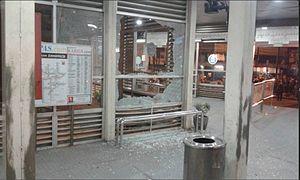
L’attentat de Jakarta du 24 mai 2017 s'est traduit par deux explosions à la gare de bus de Kampung Melayu dans l'est de Jakarta en Indonésie. Il y a eu cinq morts et onze blessés.